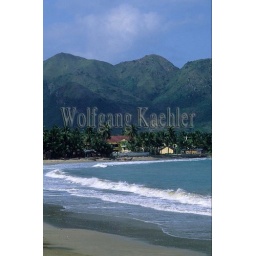
Vietnam, south central coast, nha trang, beach near chong rock